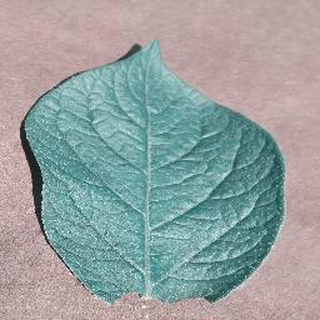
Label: healthy_potato